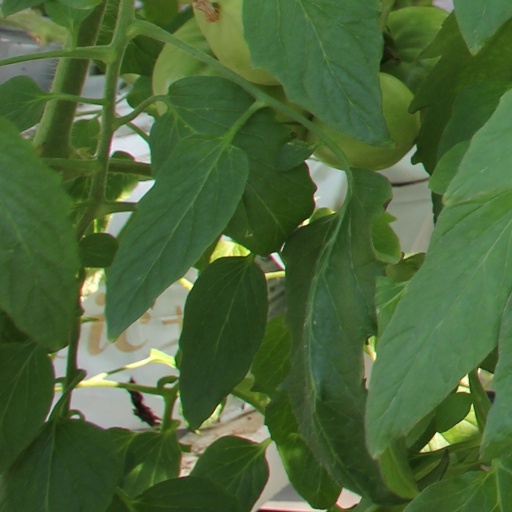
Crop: tomato